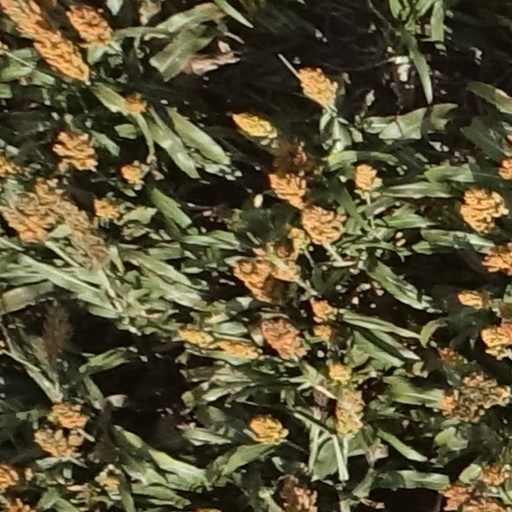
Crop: sorghum